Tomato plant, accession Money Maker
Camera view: horizontal (90 deg, fisheye); turntable rotation: 120 degrees
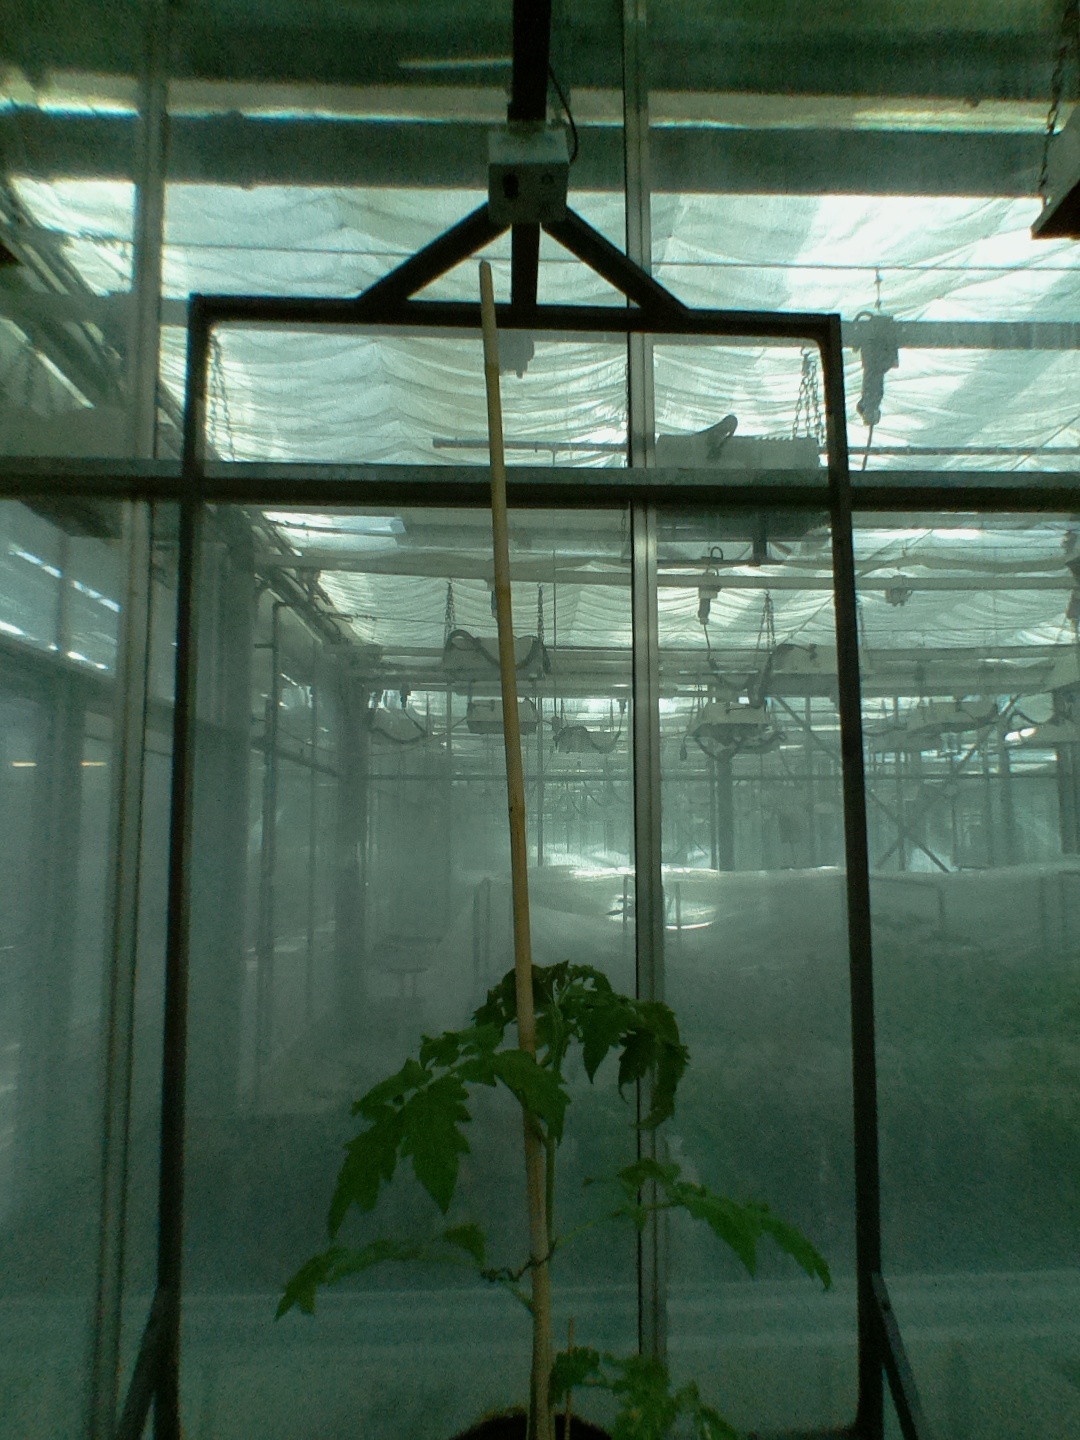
BBCH growth stage 14: 8 of true leaves visible